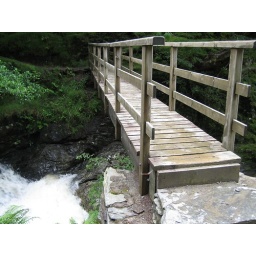
The bridge over troubled water